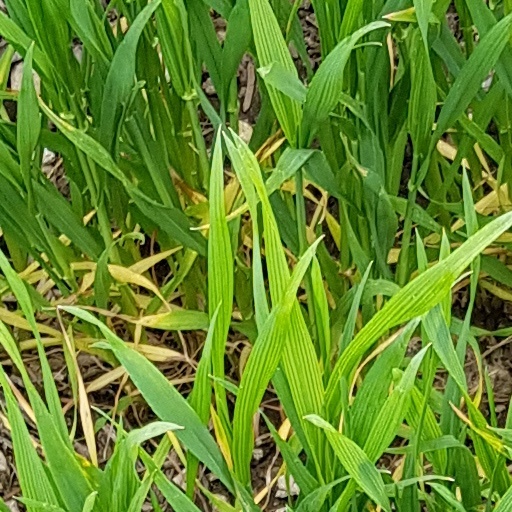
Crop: wheat